Elizabeth Bass

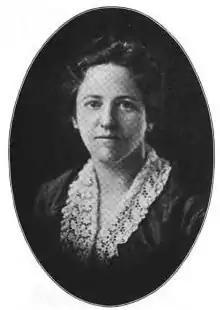
Dr. Elizabeth Bass in 1920.

Mary Elizabeth Bass (April 5, 1876 – January 26, 1956) was an American physician, educator and suffragist. She was the first of two women to become faculty members at the medical school of Tulane University along with Edith Ballard. Bass worked to promote the efforts of women as physicians. She worked at Tulane for thirty years.